Regurgitation (digestion)

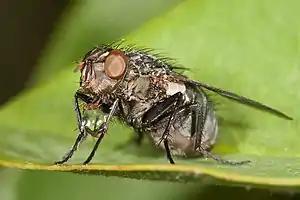
Flesh fly, from the family Sarcophagidae "blowing a bubble". One explanation for this behaviour is that it concentrates the fly's meal by the process of evaporation. The diet of the flesh fly is very high in water content. The fly regurgitates the liquid portion of the food, holds it while evaporation reduces the water content and the fly then swallows a much more concentrated meal without the water content. This continues until sufficient amount of liquid is left for the fly. – "Australian Museum"

Regurgitation is the expulsion of material from the pharynx, or esophagus, usually characterized by the presence of undigested food or blood.